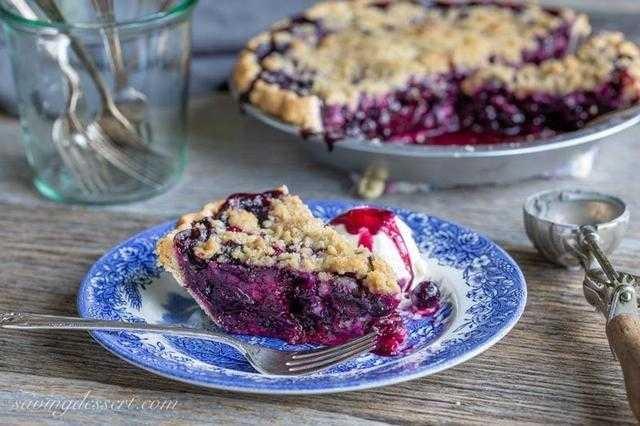
Label: Blueberry